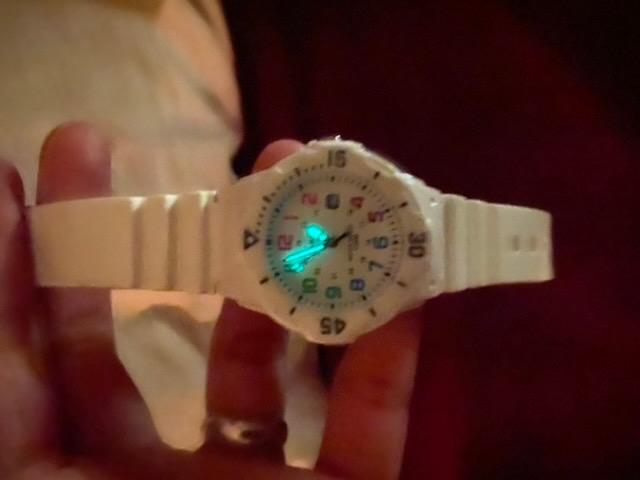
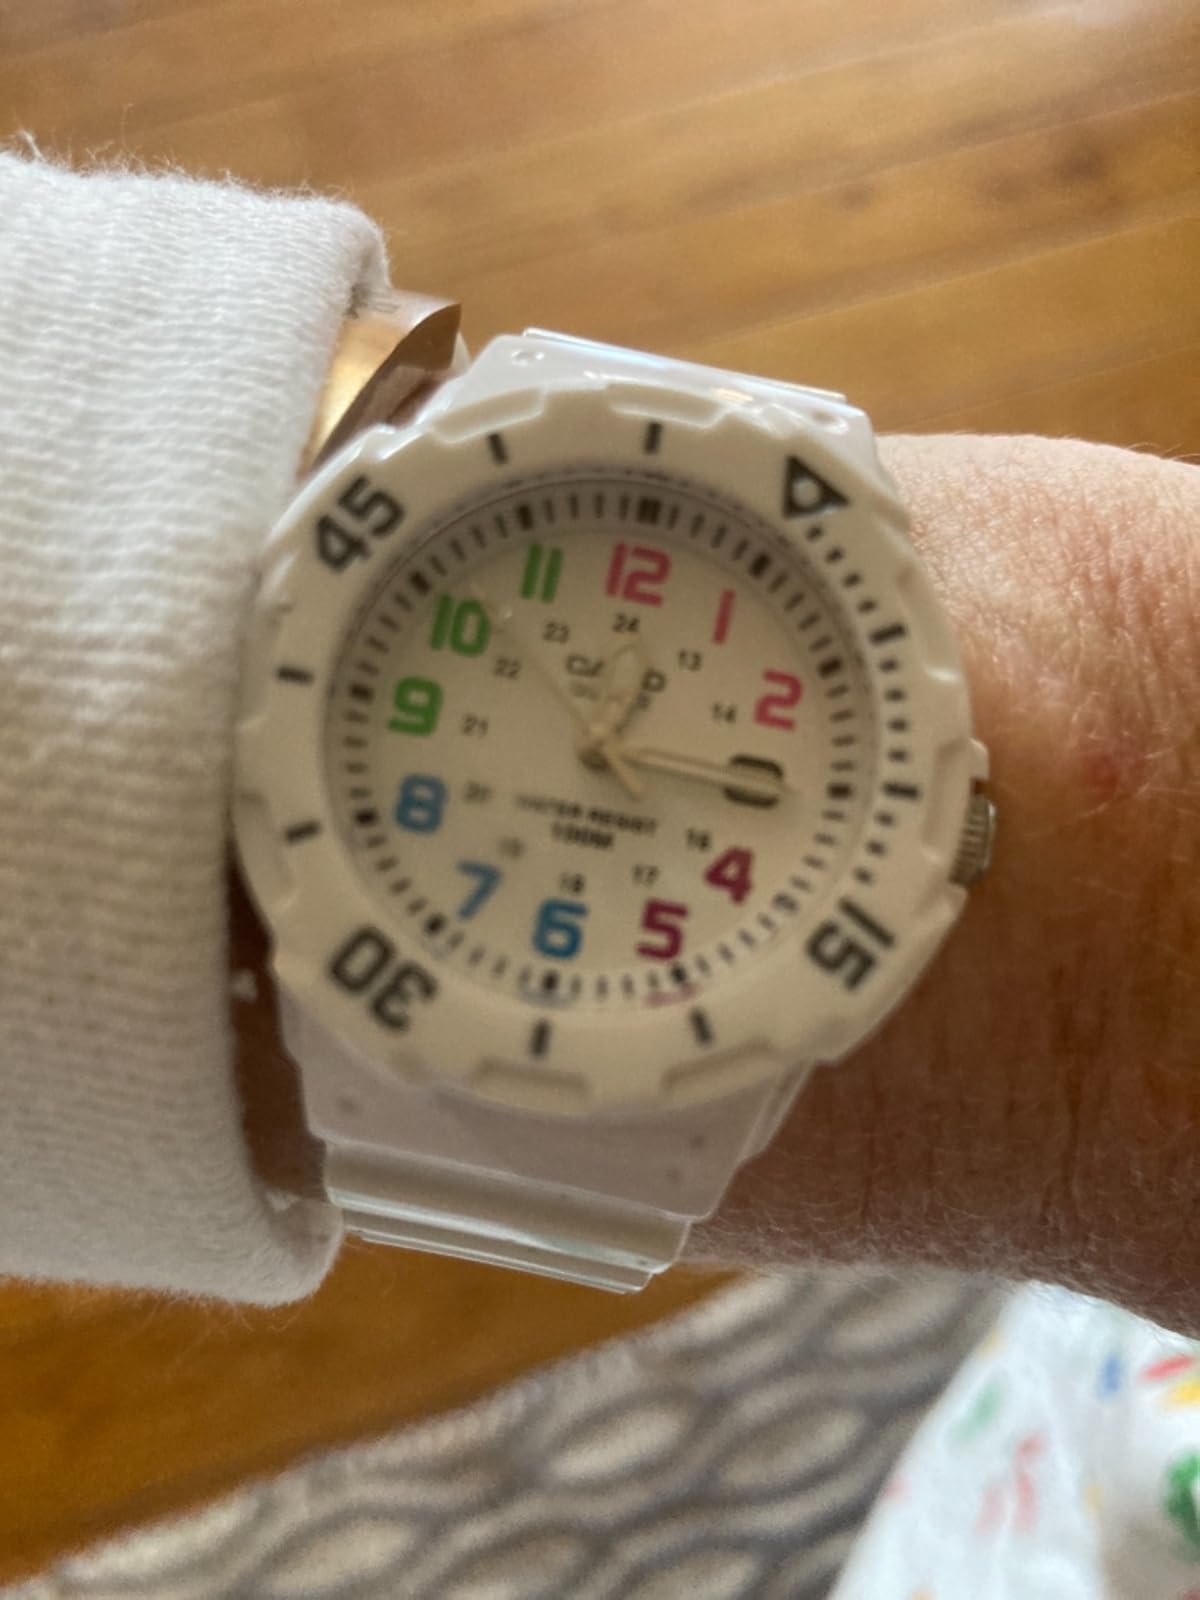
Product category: accessories_watch
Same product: yes